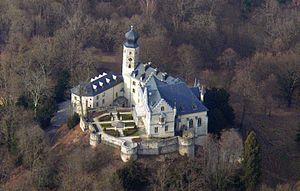
Le duché de Saxe-Cobourg et Gotha est un ancien État allemand membre de la Confédération germanique puis de la confédération de l'Allemagne du Nord et de l'Empire allemand. Il était dirigé par la maison de Saxe-Cobourg et Gotha, issue de la branche ernestine de la maison de Wettin.